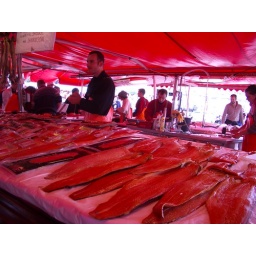
The world famous fish market in Bergen.